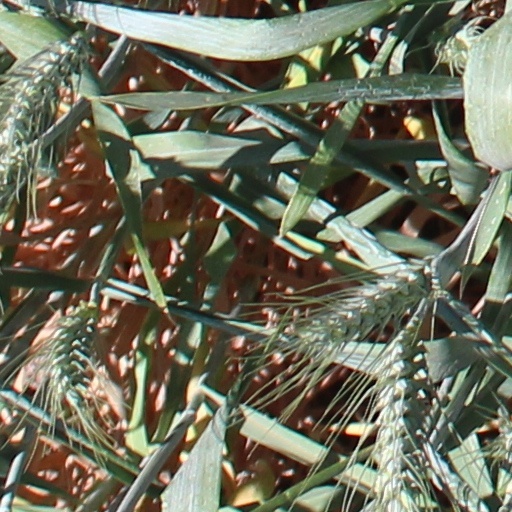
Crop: wheat